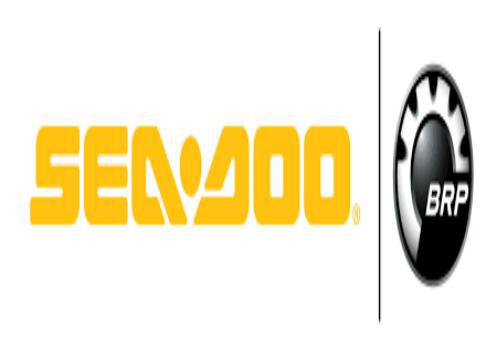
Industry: Sports